Janus Motorcycles

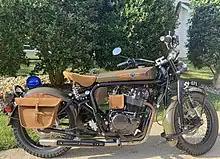
Janus Motorcycles 2021 Halcyon 450 Motorcycle

In March 2021, Janus unveiled a new Halcyon model, the Halcyon 450. Current owners of Janus motorcycles were given an early preview and opportunity to purchase one of the first ten units produced through an auction format. These units are referred to as 'First Edition' models and include the following special features: hand stamped serial number, engraved fuel cap with serial number, signed and numbered chain guard, and a signed and numbered first edition print. Additionally the 'First Edition' models include Janus' deluxe tank upgrade, double pinstripe, second mirror, saddlebags, polished exhaust, and wheel pinstripes at no additional charge. The public release of the Halcyon 450 occurred on March 8, 2021. Stylistically the model continues in the design footsteps of the Halcyon 50 and Halcyon 250. The power-plant for the Halcyon 450 is a SWM designed 445cc single cylinder engine. The engine is produced in China under the guidance of SWM employees. The engine features electronic fuel injection, four valves operated by an overhead cam, and dual exhaust. Janus states the Halcyon 450 is capable of speeds of ninety miles per hour. MSRP of standard Halcyon 450 motorcycles is $13,500. The minimum bid for 'First Edition' motorcycles was set at $17,500.